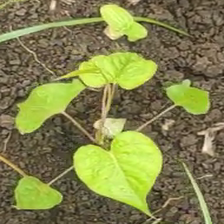
Weed species: Obscure_morning _glory(Ipomoea obscura)